2008 Oregon elections

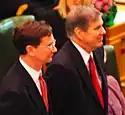
John Kroger (left) and Ben Westlund arriving at the 2009 State of the State address

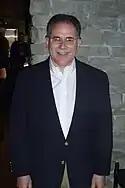
Allen Alley, candidate for State Treasurer

Democrat Kate Brown won the election for Secretary of State. She defeated Rick Metsger, Vicki Walker, and Paul Damian Wells in the Democratic primary. She then won the general election, in which she faced Republican Rick Dancer (who was unopposed in the Republican primary) and Pacific Green Party nominee Seth Alan Woolley.